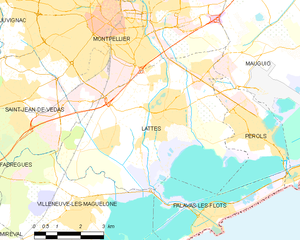
Carte de la commune française de code INSEE 34129 - Lattes
Lattes est une commune française située dans le département de l'Hérault en région Occitanie, au sud de Montpellier.